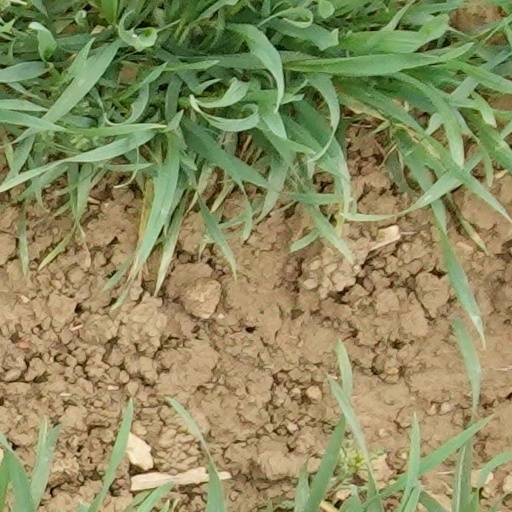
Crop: wheat